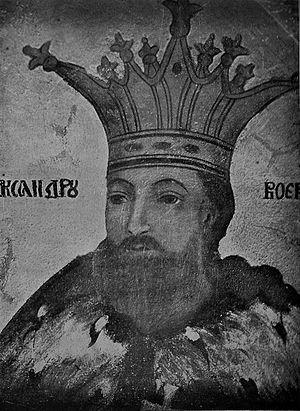
Nicolae Alexandru, prince de Valachie de 1352 à 1364. Fils de Basarab Iᵉʳ le Fondateur, il lui succède et meurt le 16 novembre 1364.